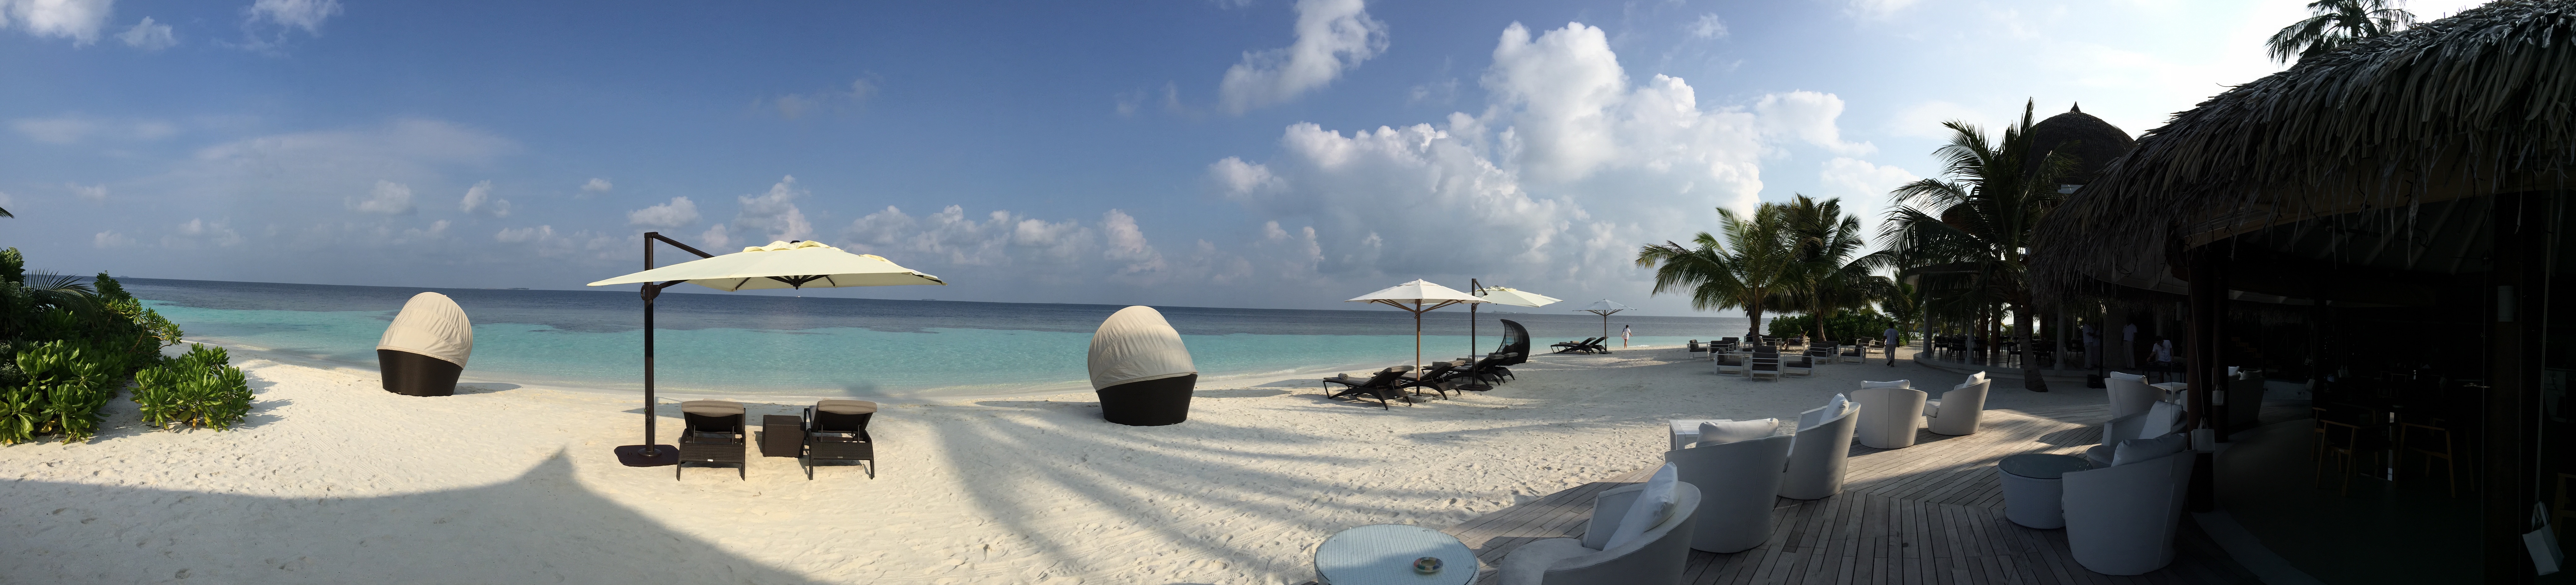
beach, resort, ecosystem